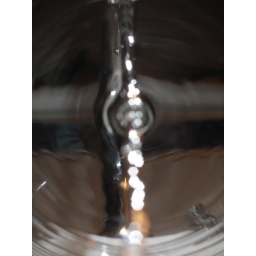
An experiment with water running from tap onto mirror in hand basin.